Oey-Diemtigen railway station

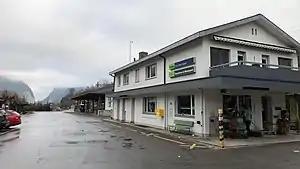
The station building in 2019

Oey-Diemtigen railway station is a railway station in the municipality of Diemtigen, in the Swiss canton of Bern. It is an intermediate stop on the Spiez–Zweisimmen line and is served by local and regional trains.